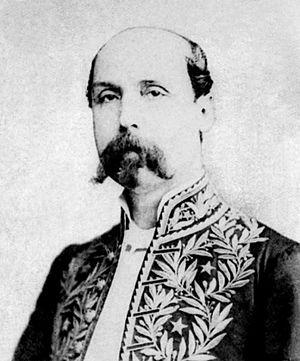
Alberto Blest Gana, né en 1830 à Santiago et mort le 1920 à Paris, est un écrivain et diplomate chilien, considéré comme le père du roman chilien.